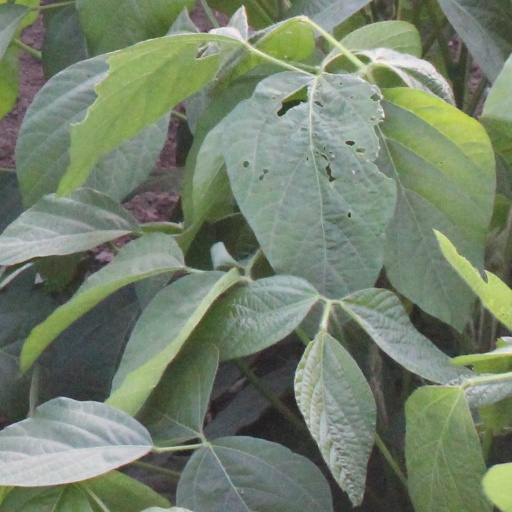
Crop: soybean